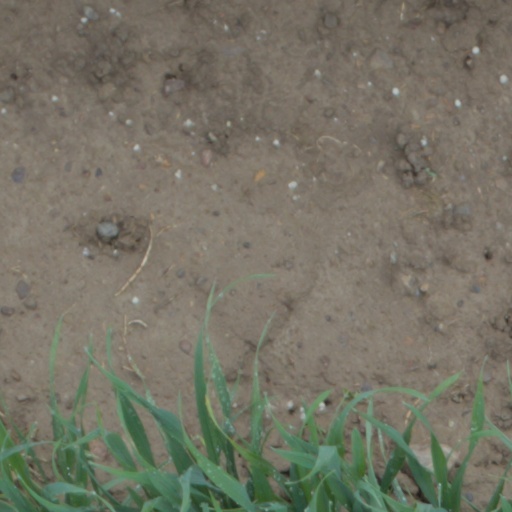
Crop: wheat